Industrial Workers of the World

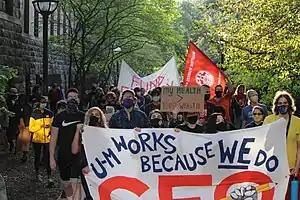
IWW demonstrating with the Graduate Employees' Organization 3550 at the 2020 Michigan graduate students' strike

The Portland, Oregon General Membership Branch is one of the largest and most active branches of the IWW. The branch holds three contracts currently, two with Janus Youth Programs and one with Portland Women's Crisis Line. There has been some debate within the branch about whether or not union contracts such as this are desirable in the long run, with some members favoring solidarity unionism as opposed to contract unionism and some members believing there is room for both strategies for organizing. The branch has successfully supported workers wrongfully fired from several different workplaces in the last two years. Due to picketing by Wobblies, these workers have received significant compensation from their former employers. Branch membership has been increasing, as has shop organizing. As of 2005, the 100th anniversary of its founding, the IWW had around 5,000 members, compared to 13 million members in the AFL-CIO.